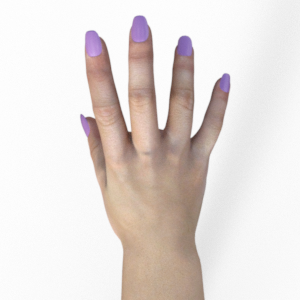
Label: paper